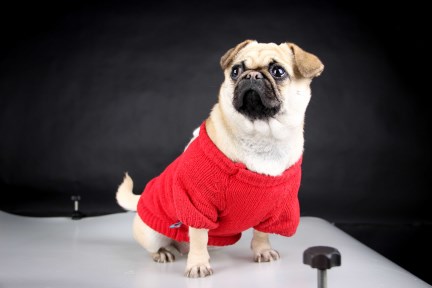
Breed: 798-n000130-pug